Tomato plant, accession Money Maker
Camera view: bottom (45 deg); turntable rotation: 240 degrees
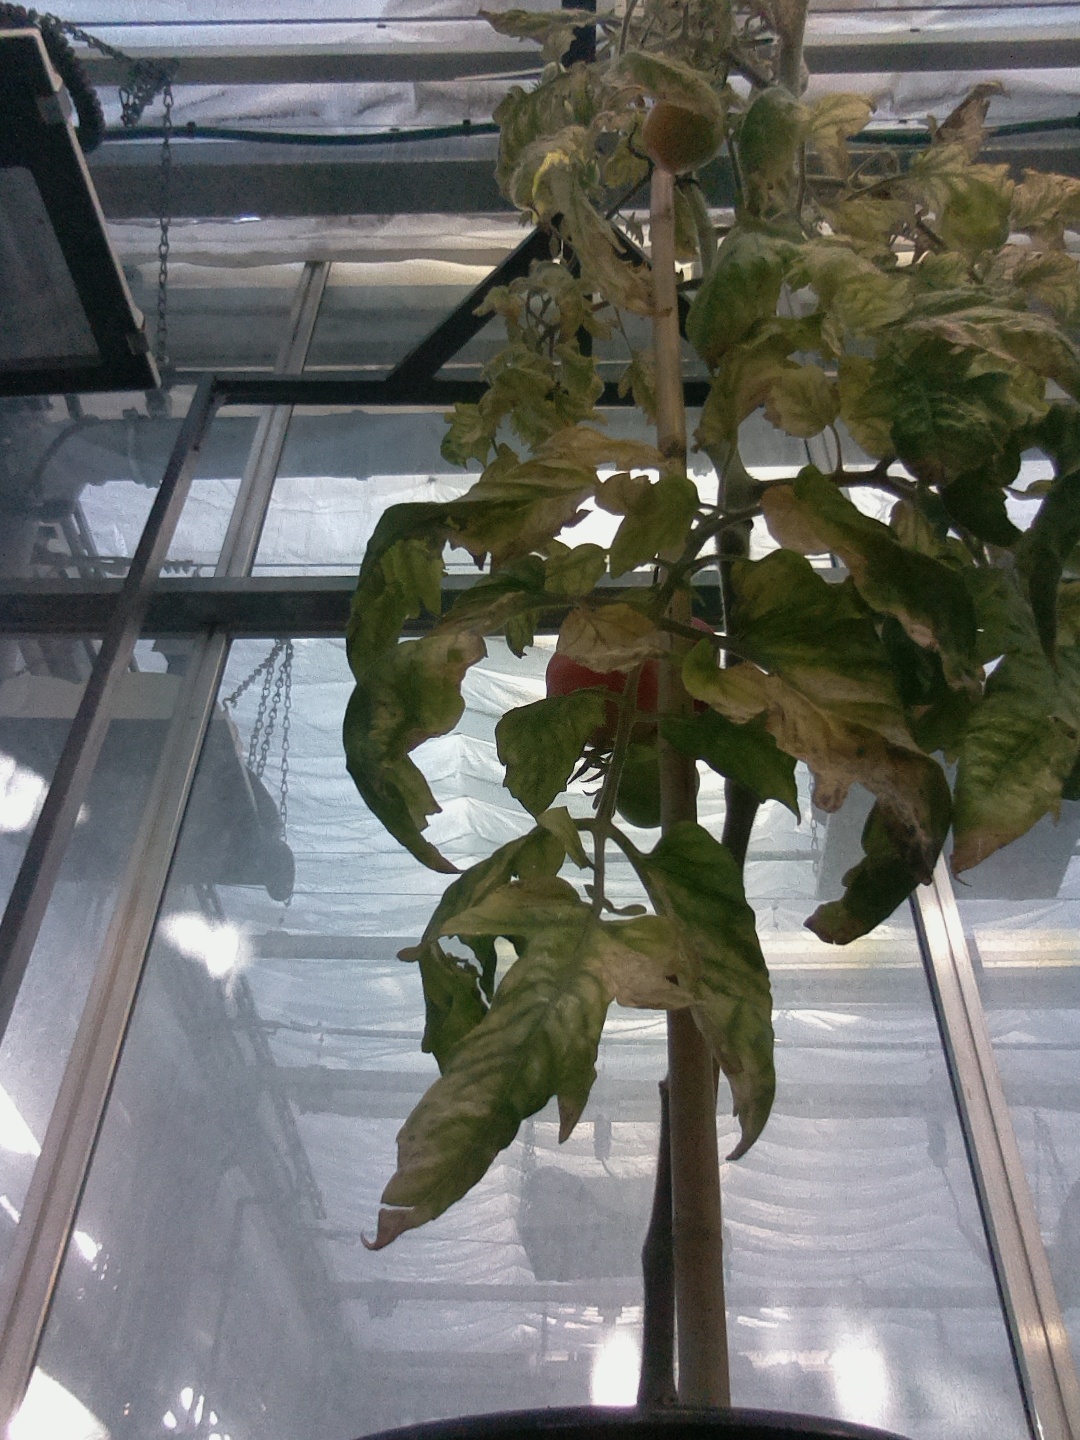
BBCH growth stage 83: 30%-40% of fruits show typical fully ripe color